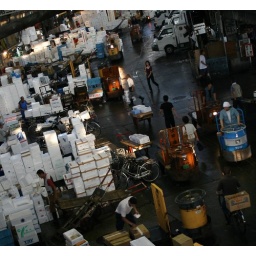
fish market from above